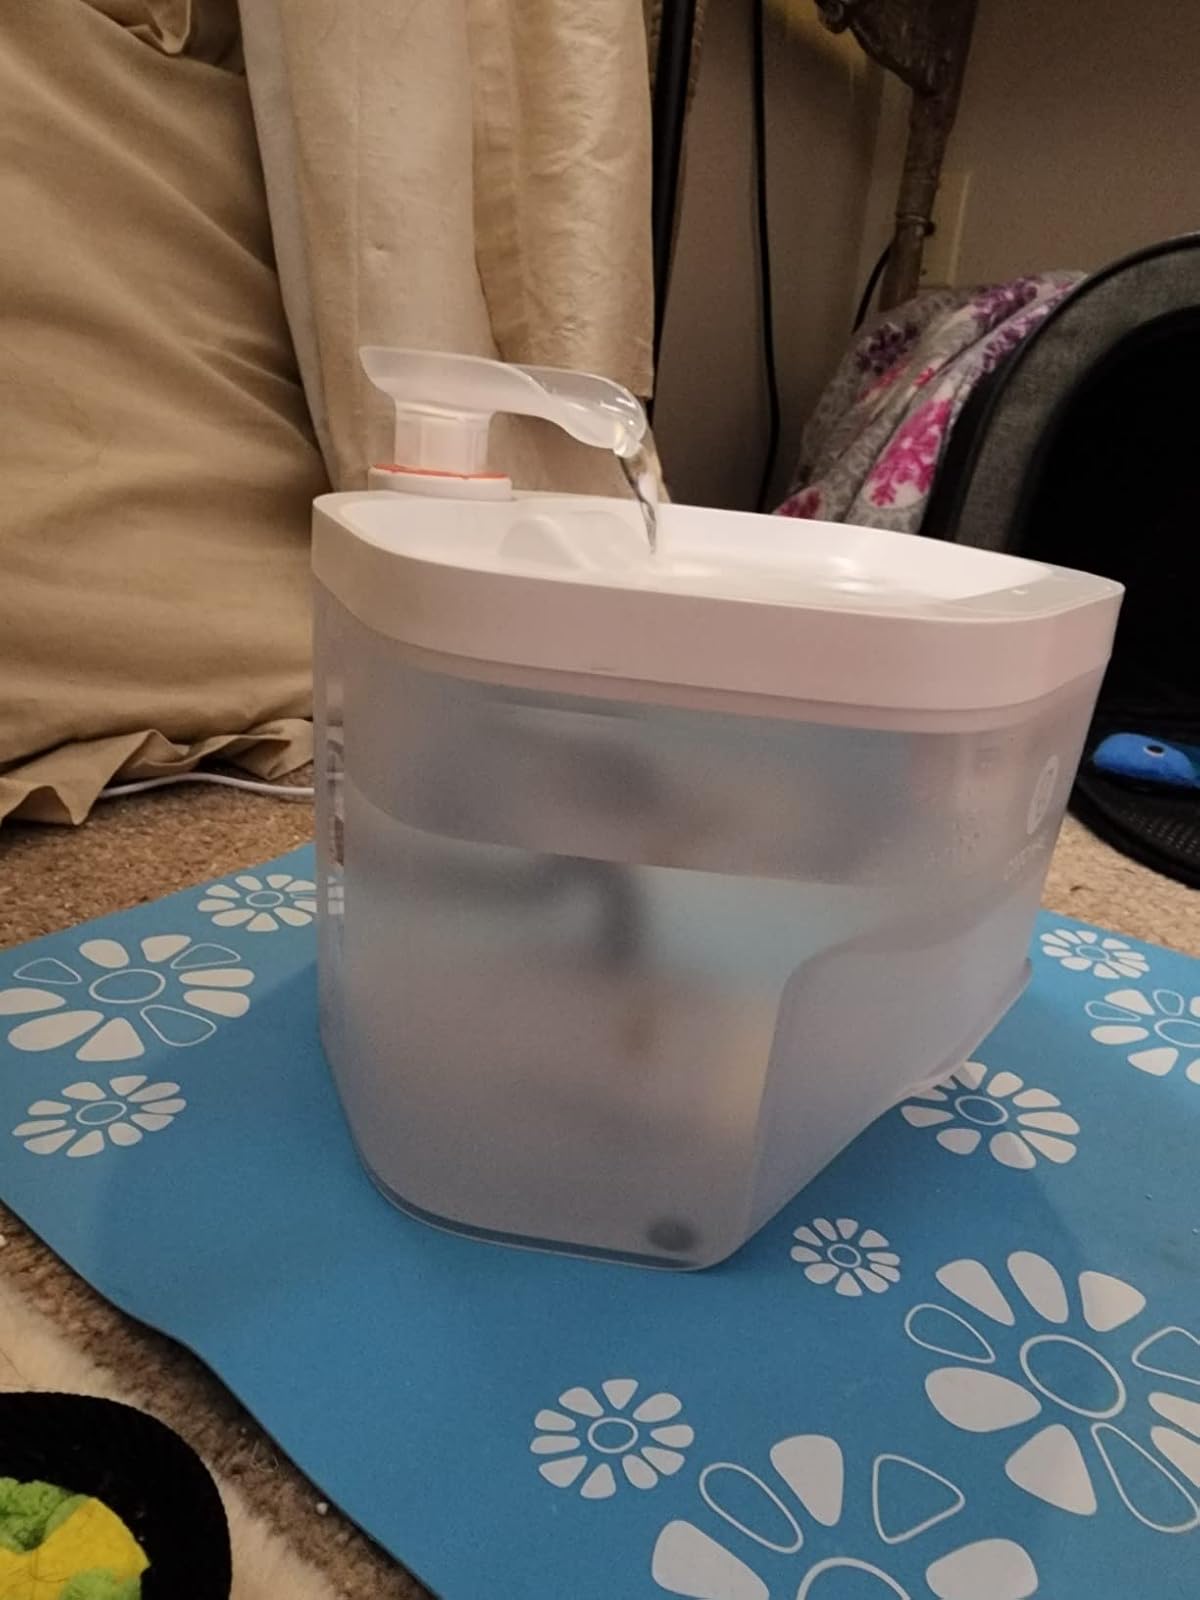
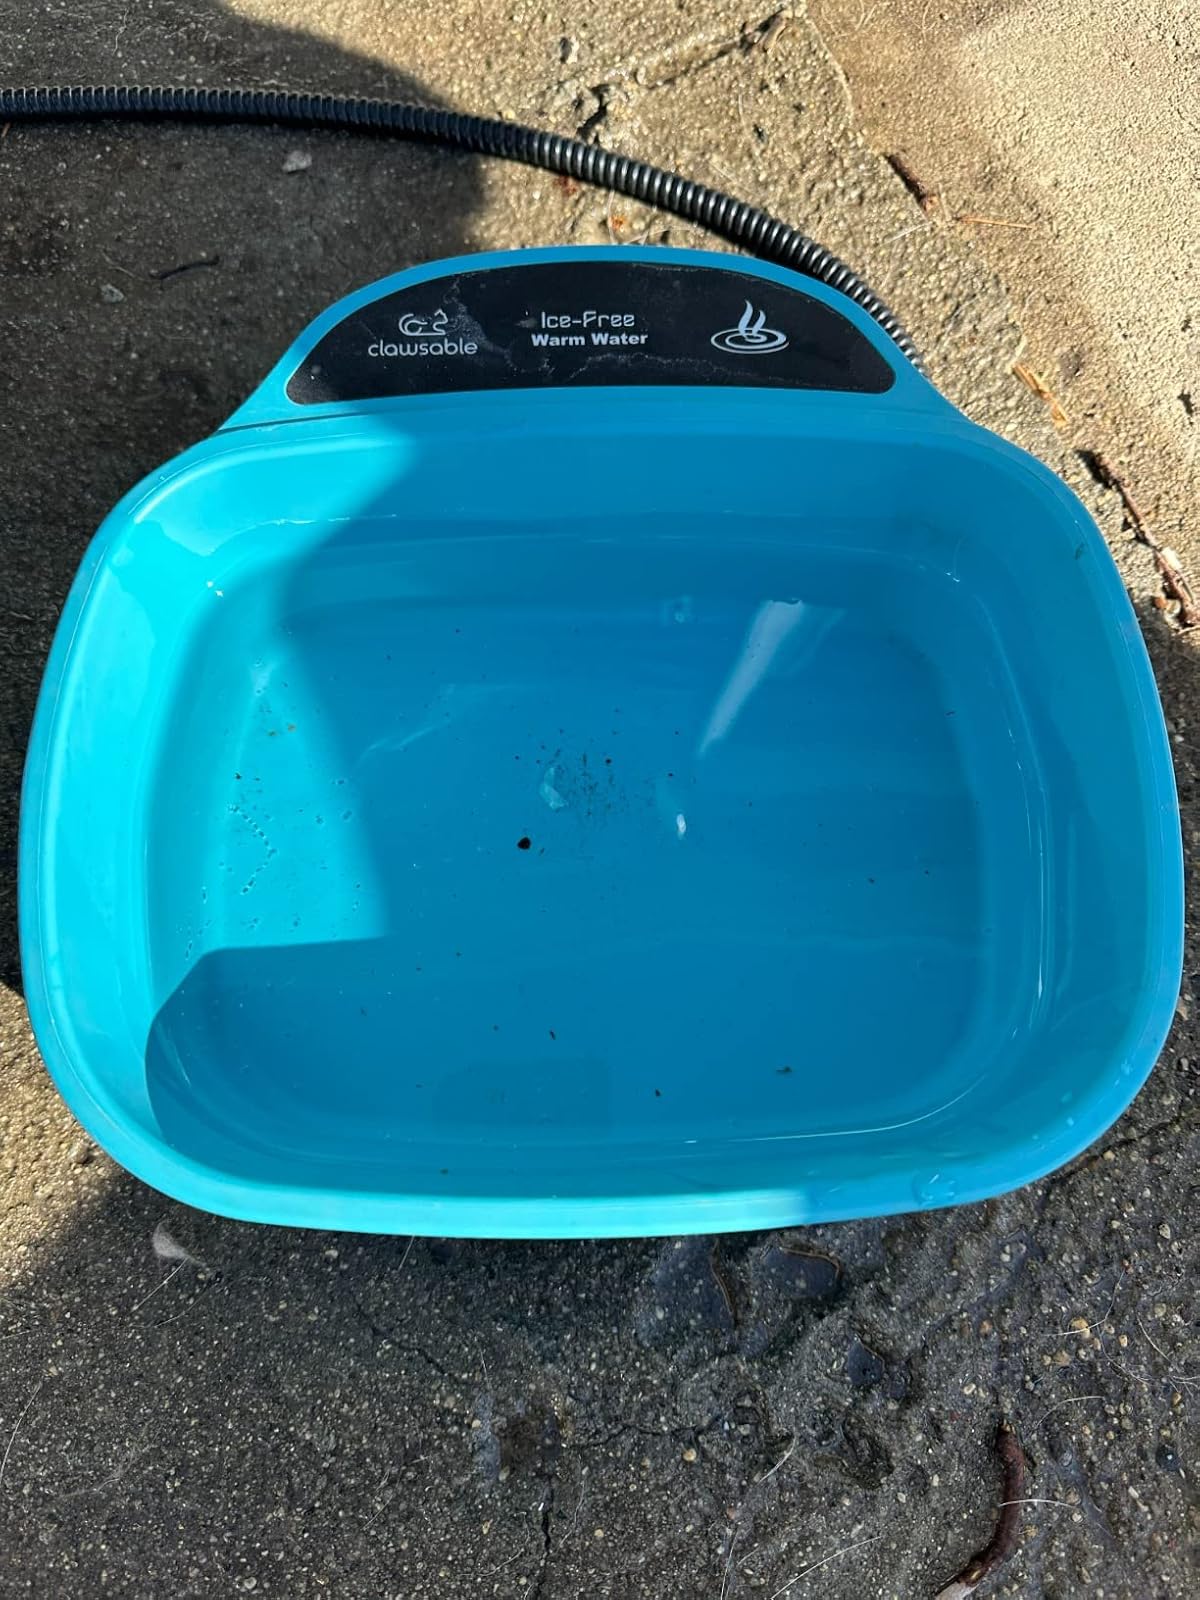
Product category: items_bowl
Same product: no